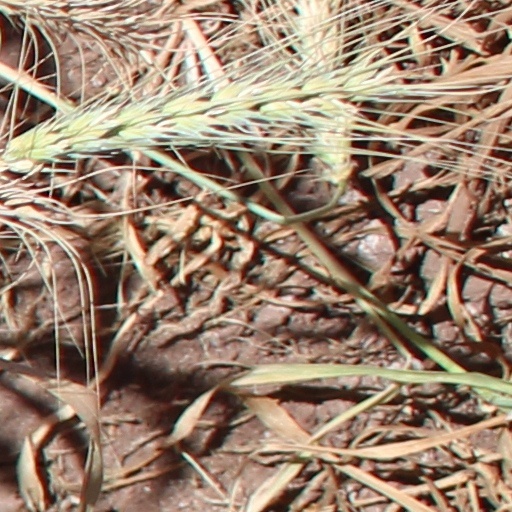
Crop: wheat